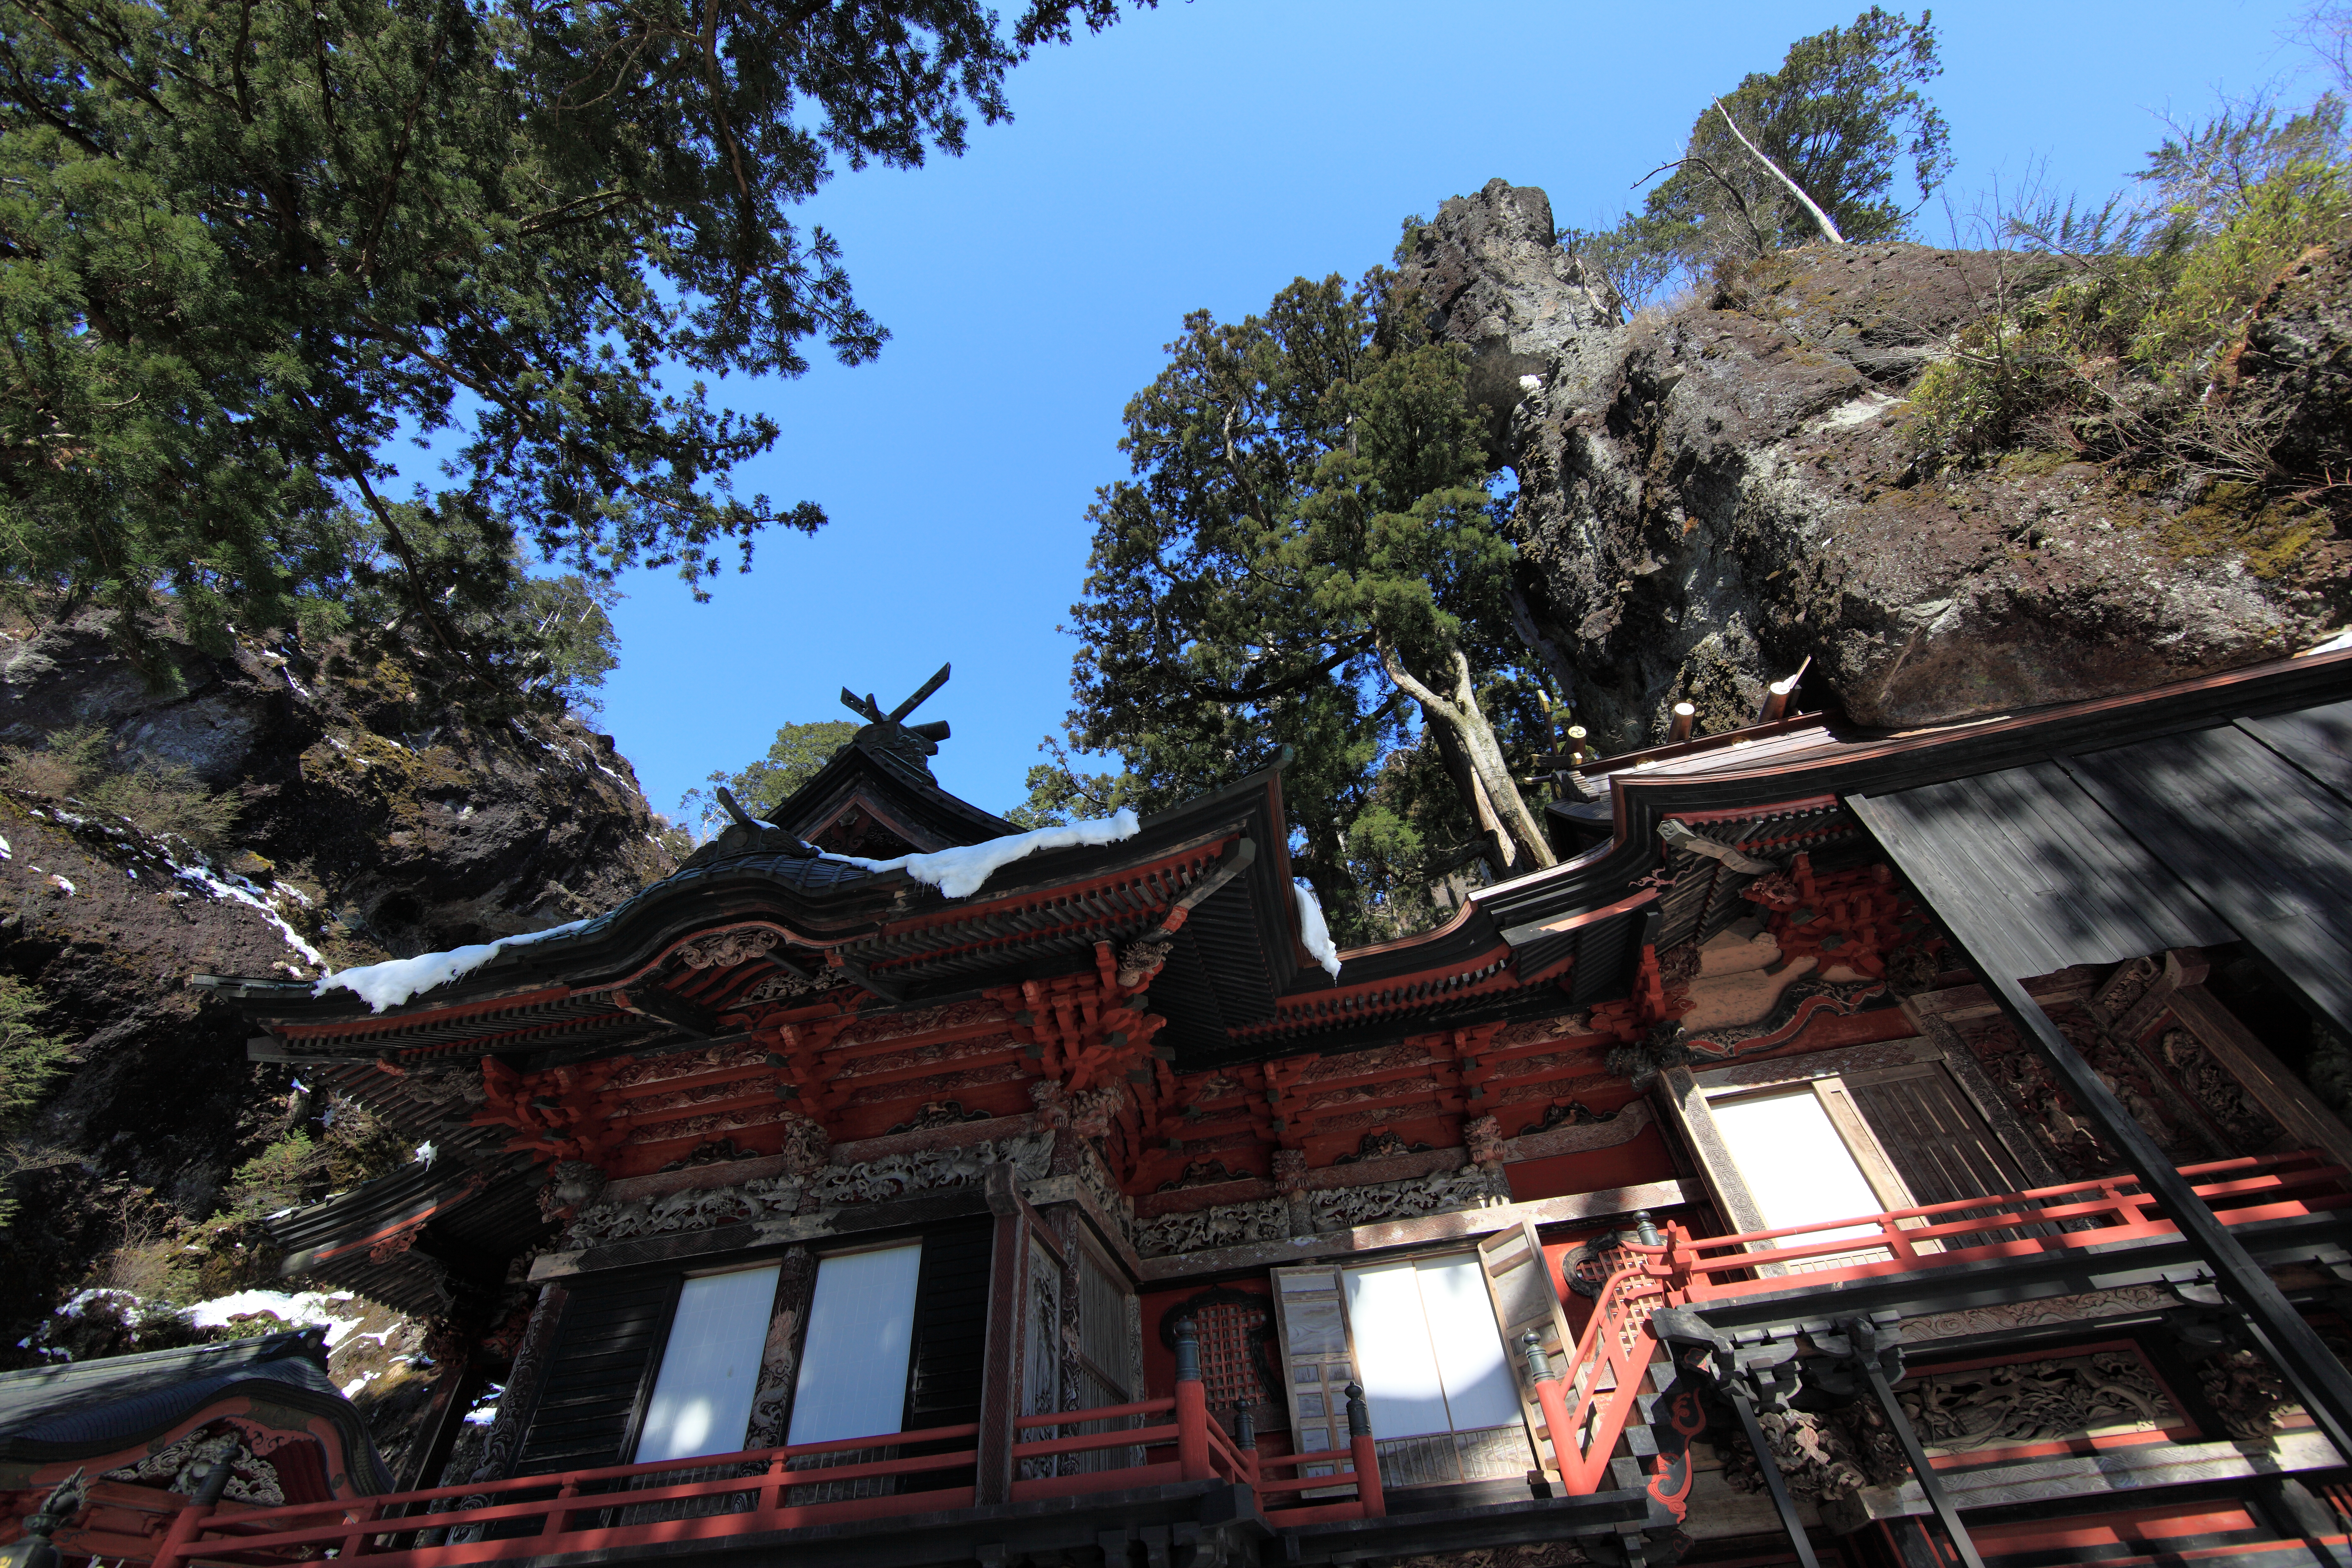
architecture, building, high, religious, temple, japanese, shrine, 5d, style, hires, markii, traditional, hi, res, resolution, 5photosaday, gunma, takasaki, harunajinja, screenshot, geological phenomenon